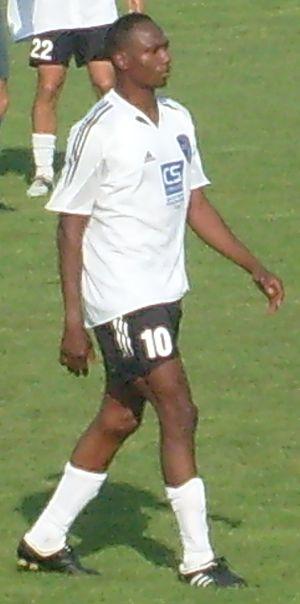
Lucky Issy Idahor est un footballeur nigérian, né le 30 août 1980 à Benin City. Il évolue au poste d'attaquant.